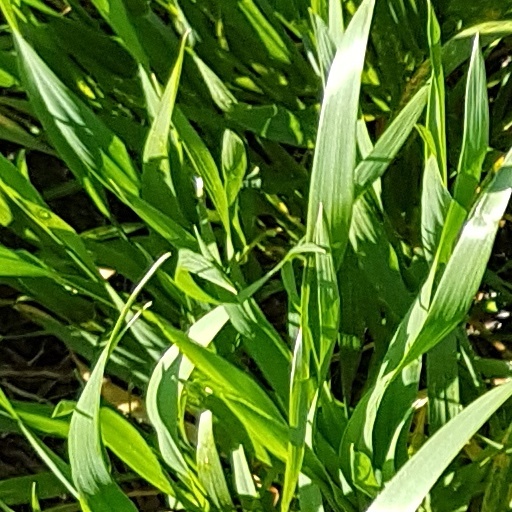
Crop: wheat